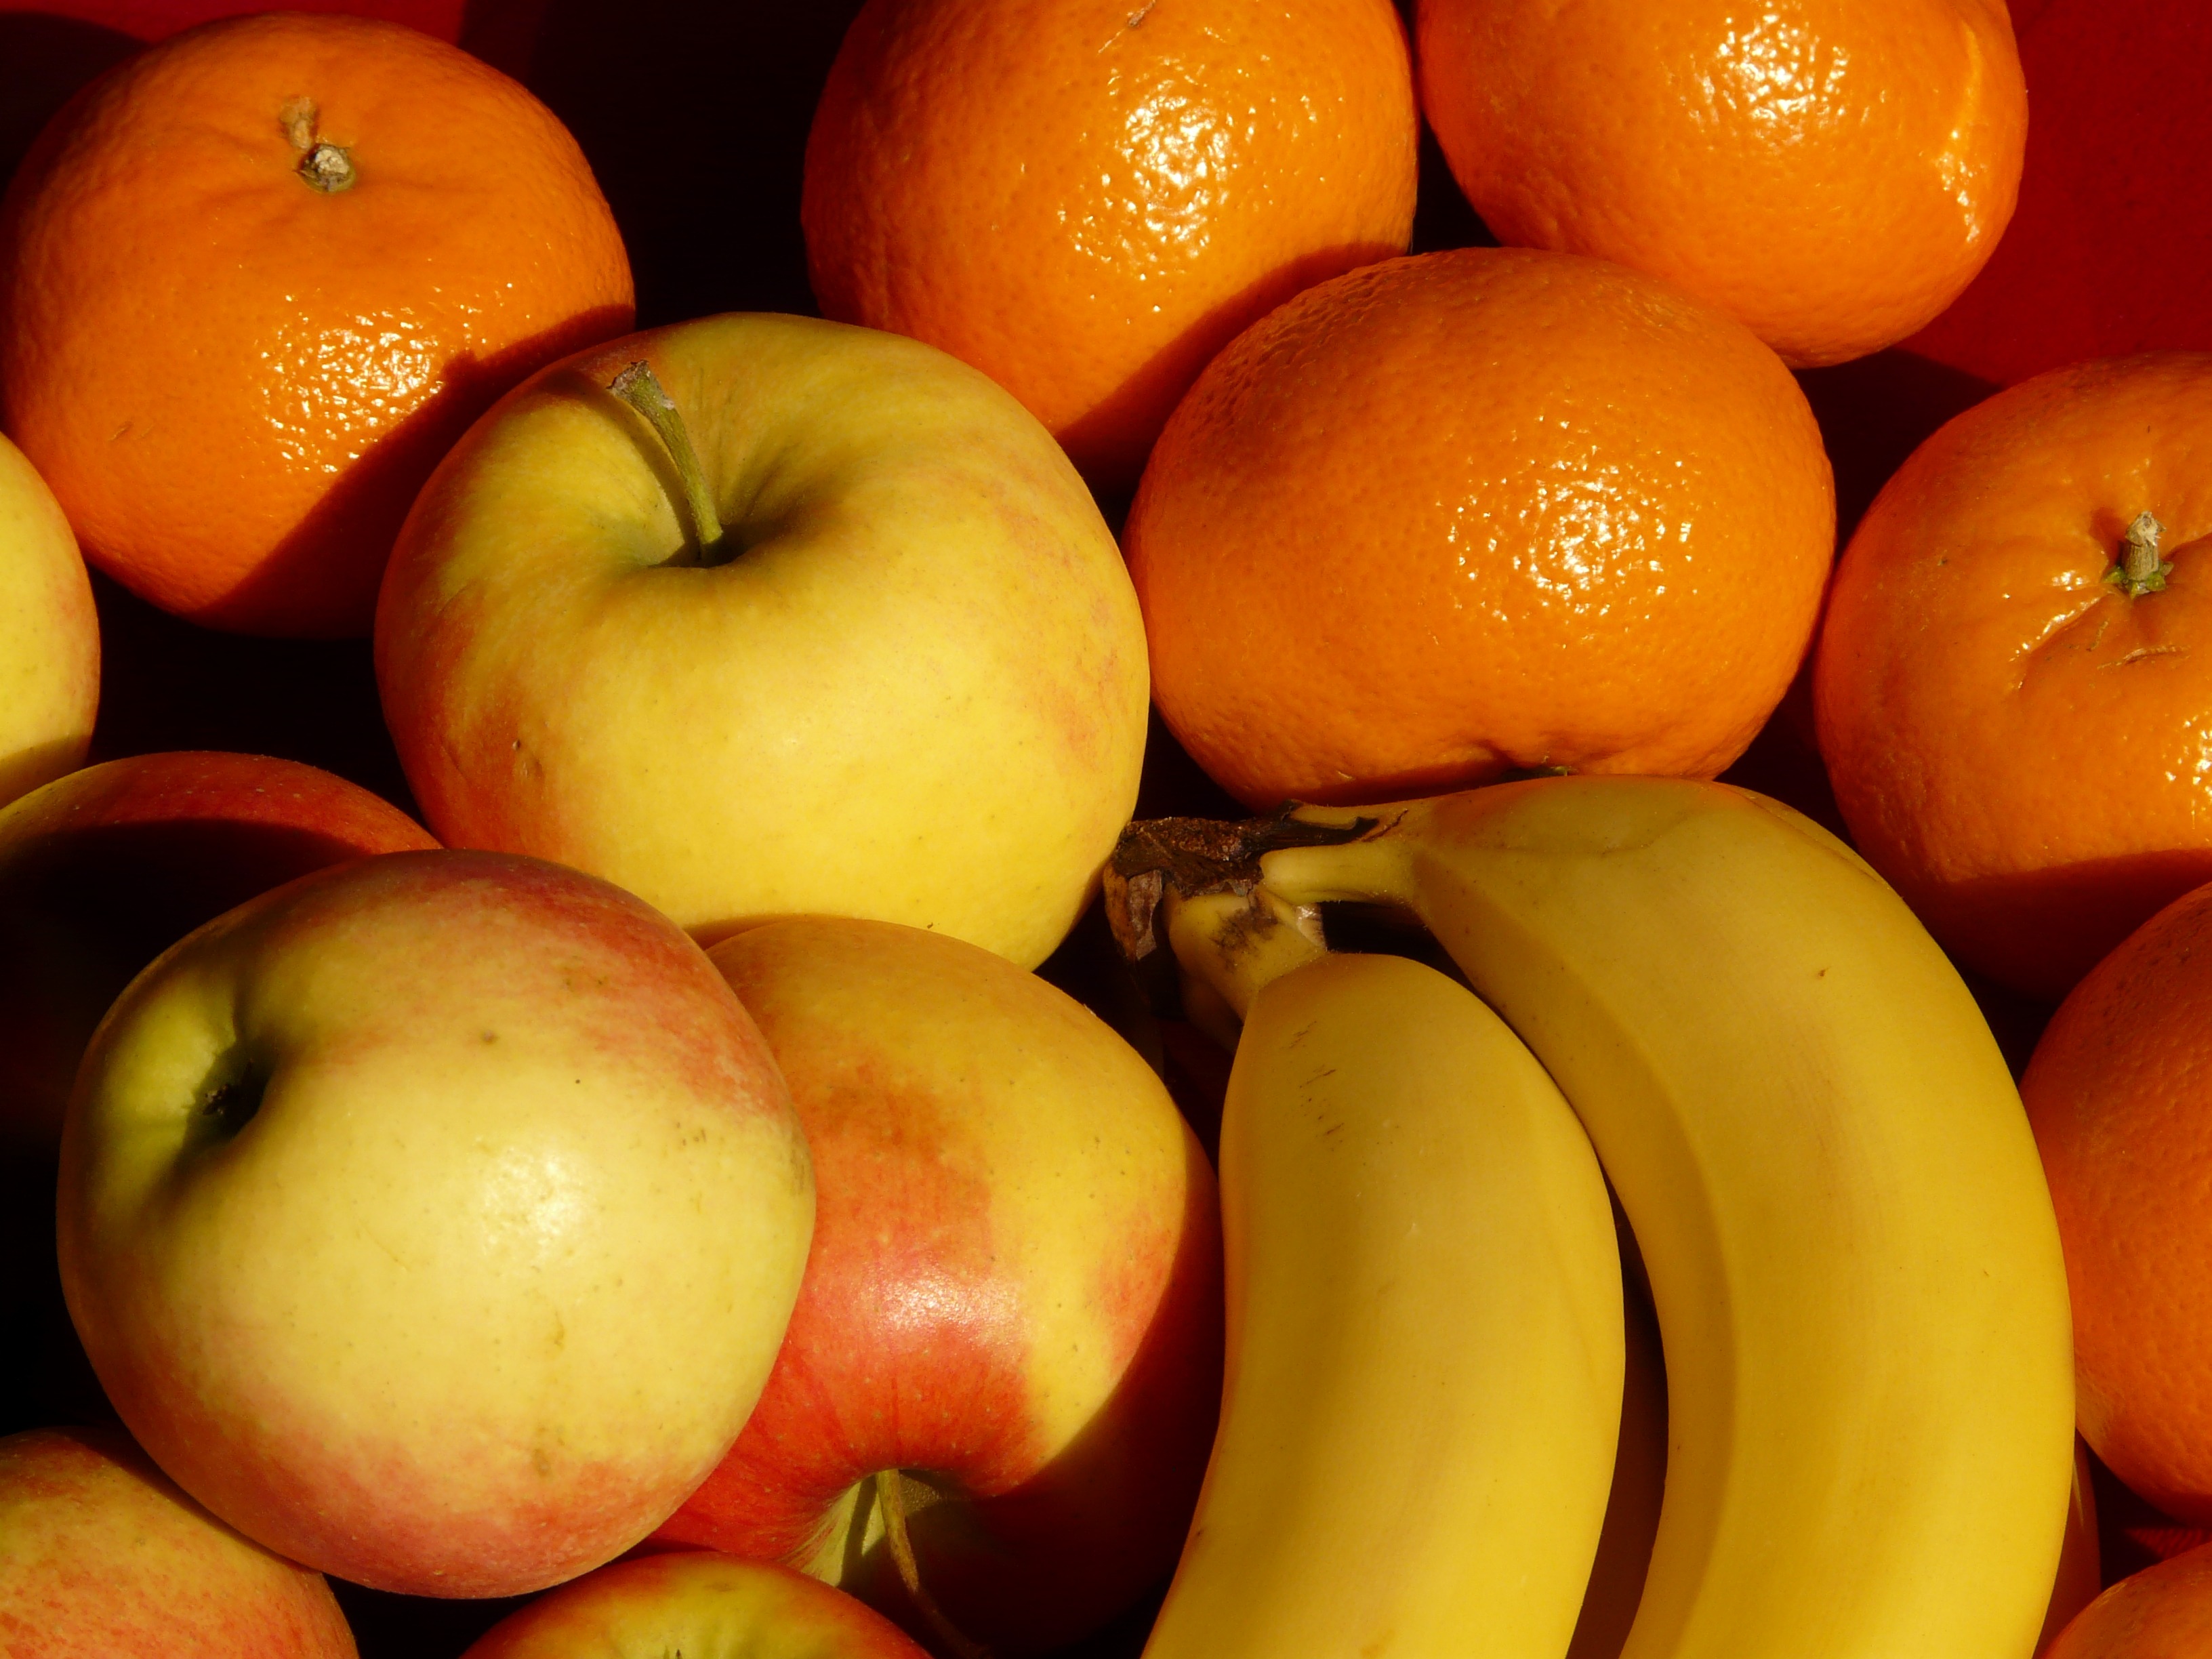
apple, plant, fruit, orange, food, produce, color, colorful, yellow, healthy, bananas, fruits, calabaza, vitamins, flowering plant, rose family, tangerines, land plant